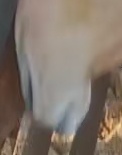
Face region: mouth_nostrils (mouth_chin_nostrils_and_profile)
Pain indicator: obviously_present